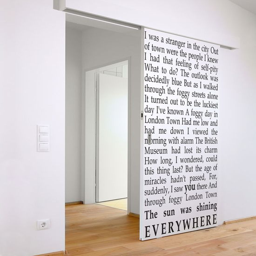
the sun shining through filming location .